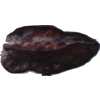
Label: carambola